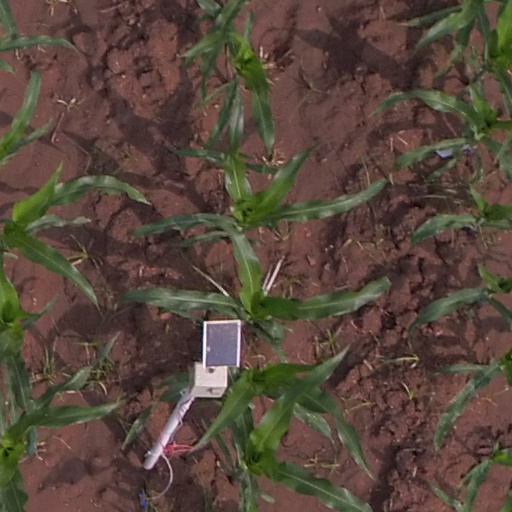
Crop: maize; corn